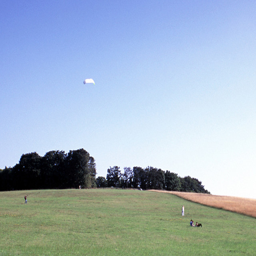
people standing around in a field playing with a kite
A person flying a kite over a lush green field.
A kite being flown over an open field.
A couple of people para sailing through a field.
some people in a green field are flying a kite